Film leader

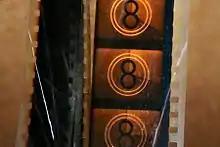
Countdown on the head leader of a film reel

A film leader is a length of film attached to the head or tail of a film to assist in threading a projector or telecine. A leader attached to the beginning of a reel is sometimes known as a head leader, or simply head, and a leader attached to the end of a reel known as a tail leader or foot leader, or simply tail or foot.